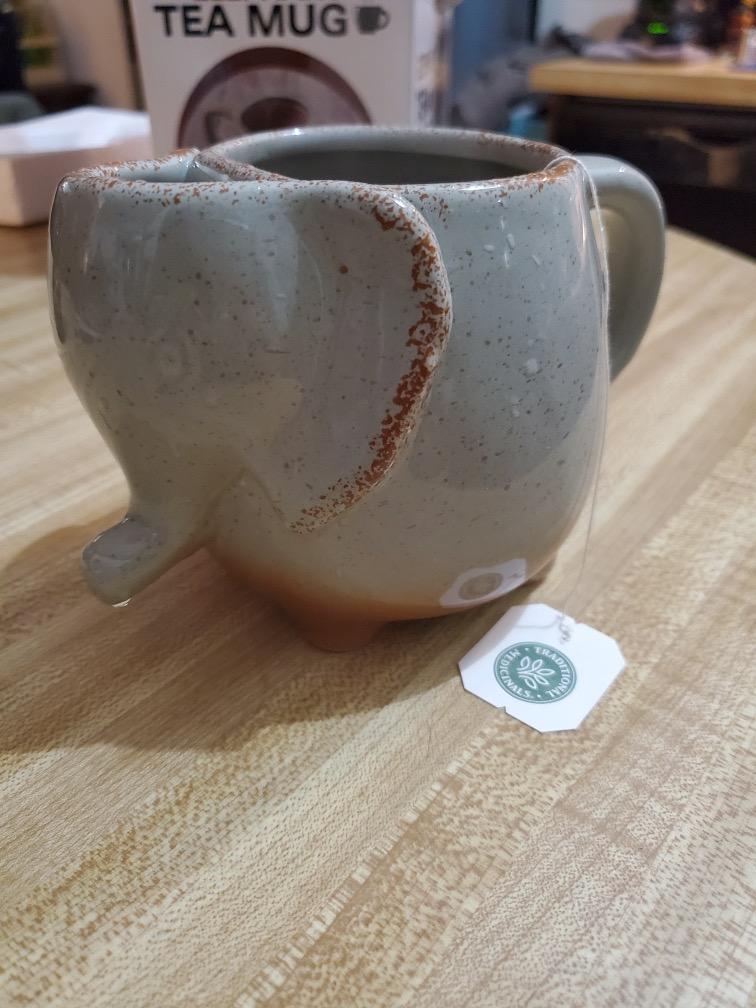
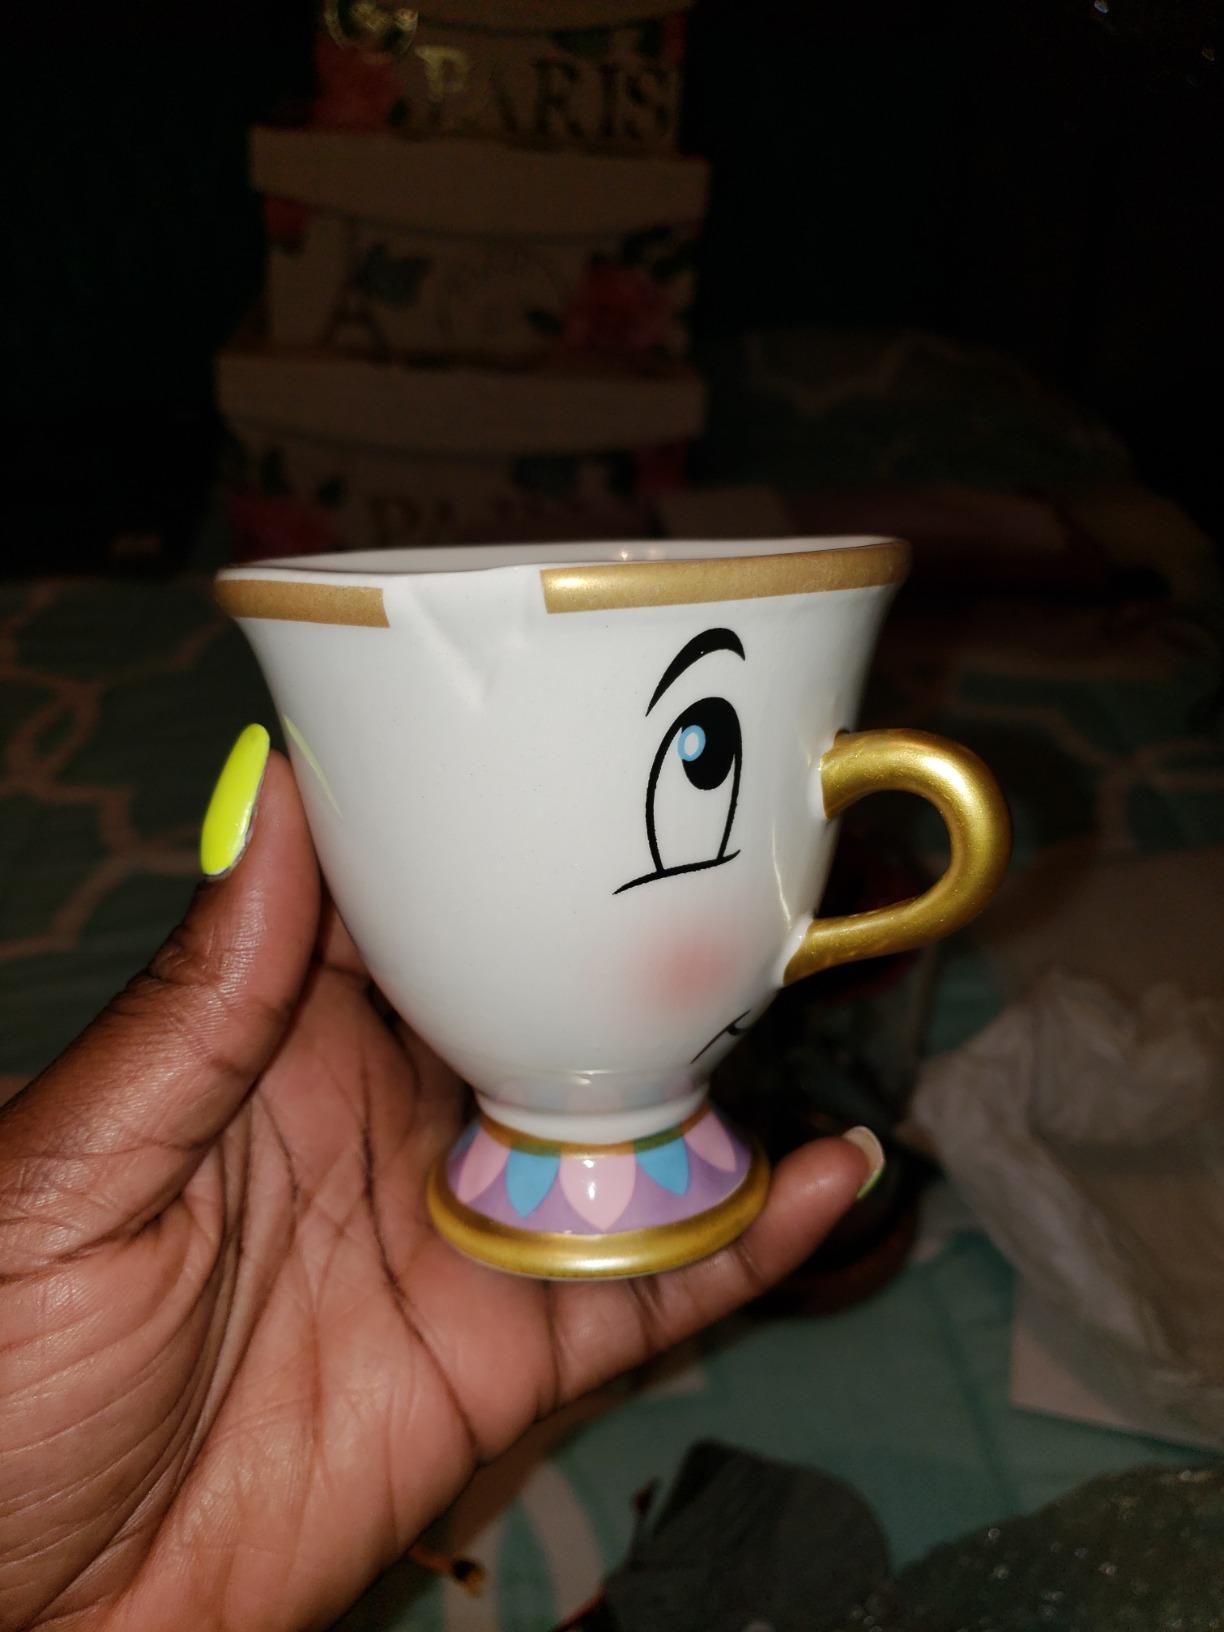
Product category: items_mug
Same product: no